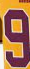
Number: 9